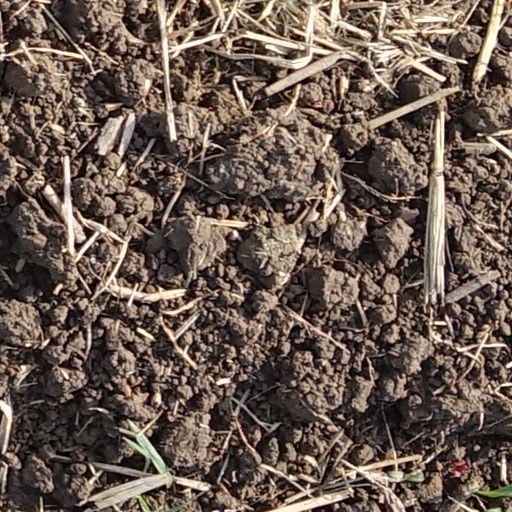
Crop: wheat